Lalu Muhammad Zohri

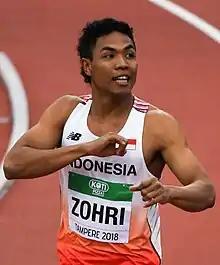
Zohri at the 2018 IAAF World U20 Championships

Lalu Muhammad Zohri (born 1 July 2000) is an Indonesian track and field sprinter. He is the first Indonesian male to win a medal at the IAAF World U20 Championships by winning a gold medal in the 100m. He is the current holder of the Indonesian 100m and 200m national records, and is labelled the "fastest man in Southeast Asia".